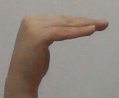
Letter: haa